Dangerous goods

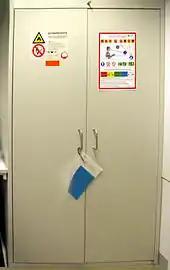
A reinforced, fireproof cabinet for dangerous chemicals

Mitigating the risks associated with hazardous materials may require the application of safety precautions during their transport, use, storage and disposal. Most countries regulate hazardous materials by law, and they are subject to several international treaties as well. Even so, different countries may use different class diamonds for the same product. For example, in Australia, anhydrous ammonia UN 1005 is classified as 2.3 (toxic gas) with subsidiary hazard 8 (corrosive), whereas in the U.S. it is only classified as 2.2 (non-flammable gas).